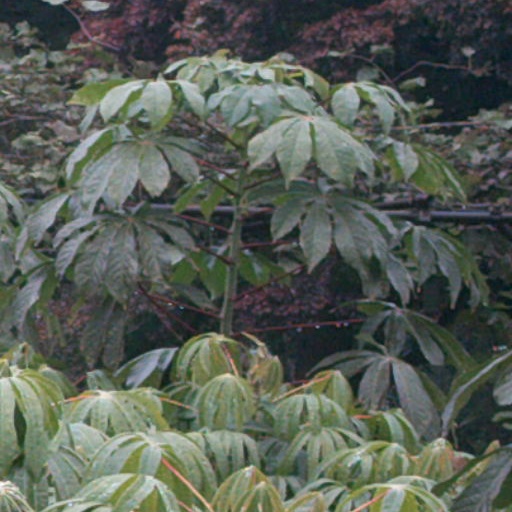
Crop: cassava